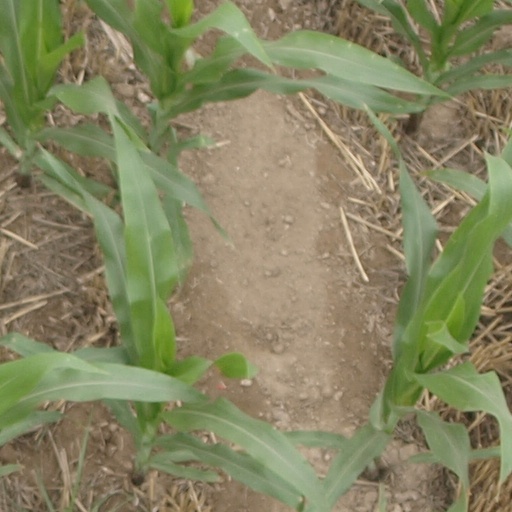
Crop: maize; corn